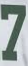
Number: 7